Nury Turkel

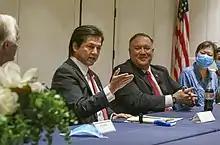
US Secretary of State Michael Pompeo meets with Commissioner Turkel and Chinese dissidents (July 2020)

In 2003, Turkel co-founded the Uyghur Human Rights Project (UHRP) and has served as its chairman of the board.